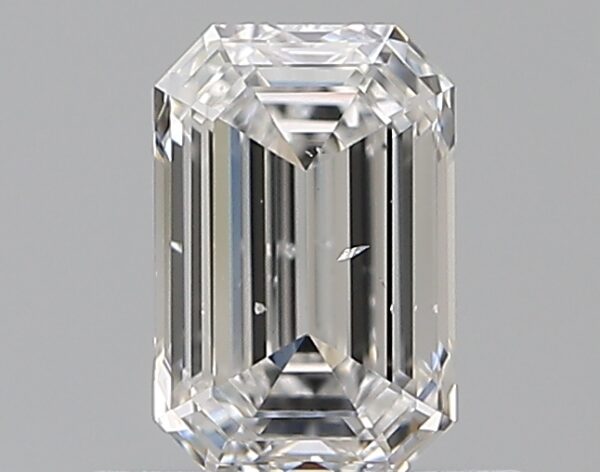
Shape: emerald
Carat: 0.72
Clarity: SI1
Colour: E
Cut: EX
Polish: EX
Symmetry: VG
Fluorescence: F
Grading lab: GIA
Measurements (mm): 6.21 x 4.13 x 2.77